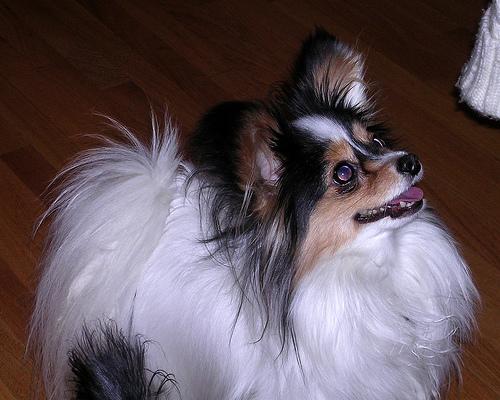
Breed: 806-n000129-papillon